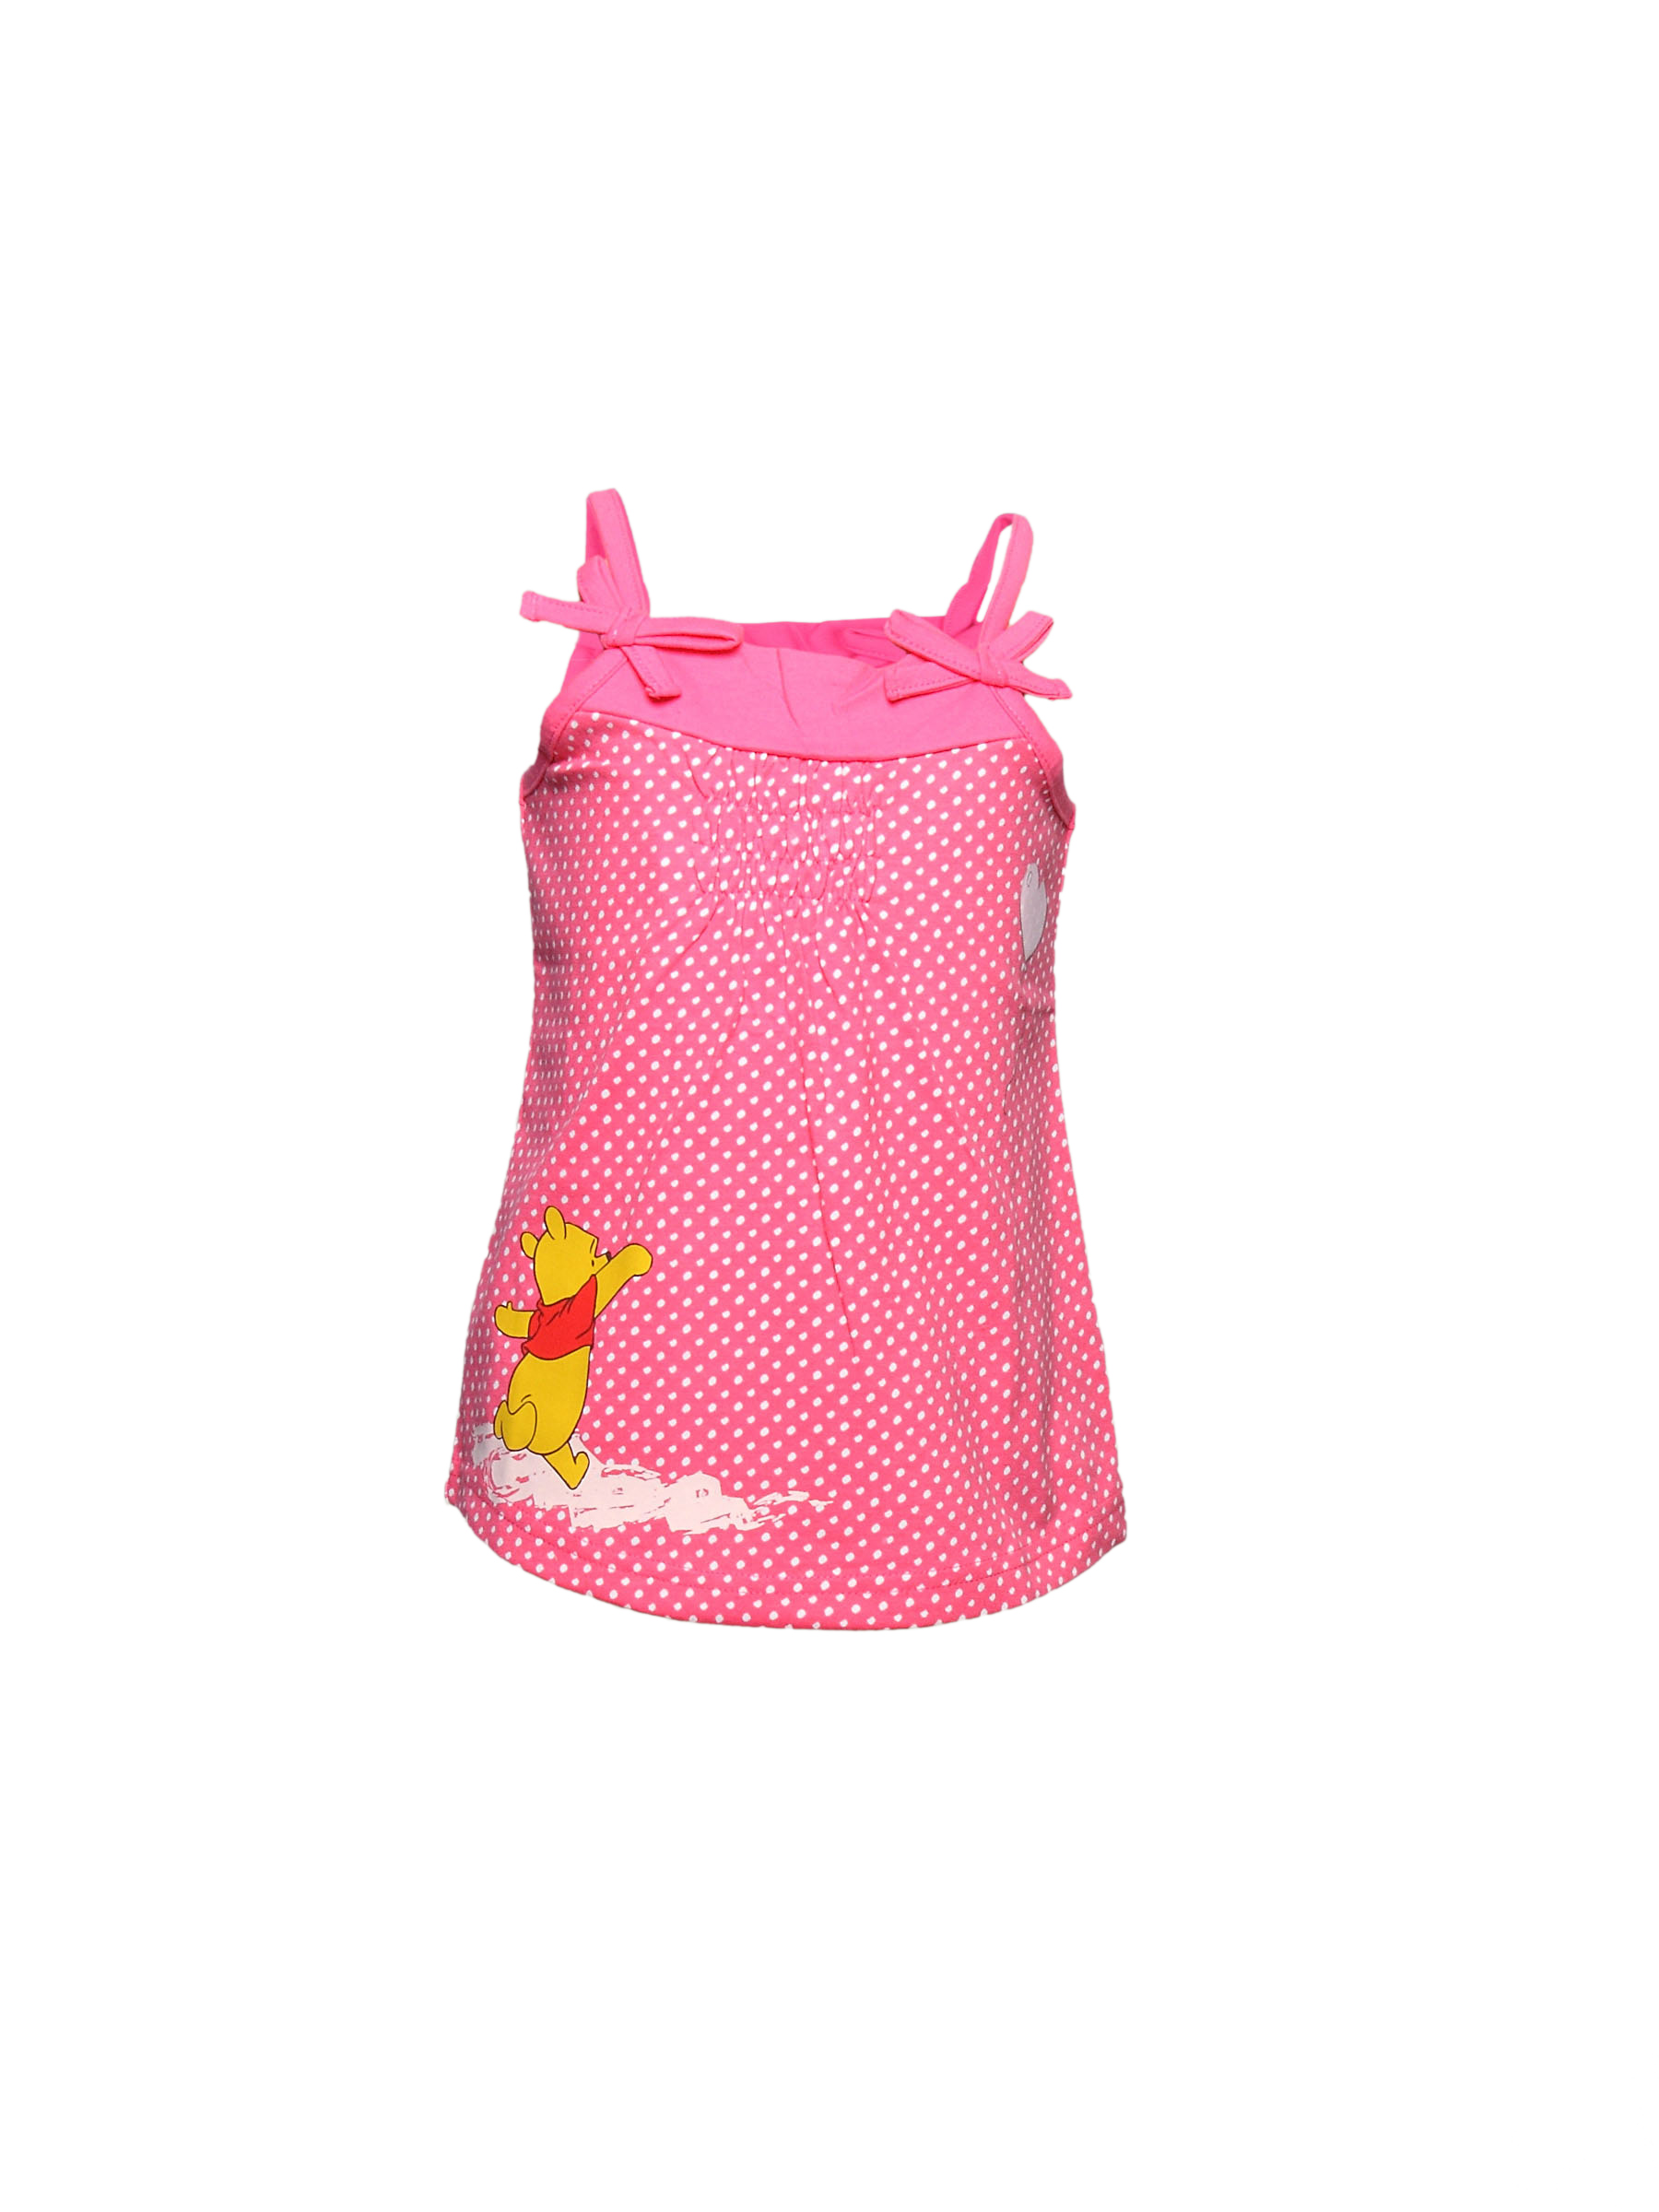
Disney Kids Girl's Spaghetti Pink Pooh Top Kidswear
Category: Apparel / Topwear / Tops
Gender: Girls
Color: Pink
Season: Summer 2011
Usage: Casual